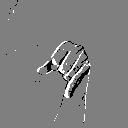
ASL letter: j